Rizzanese

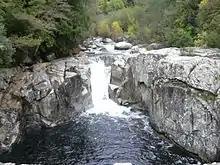
Rizzanese waterfall

It crosses the communes of Arbellara, Cargiaca, Levie, Loreto-di-Tallano, Olmiccia, Propriano, Quenza, Sartène, Serra-di-Scopamène, Sorbollano, San-Gavino-di-Carbini, Sainte-Lucie-de-Tallano, Viggianello, Zonza and Zoza.